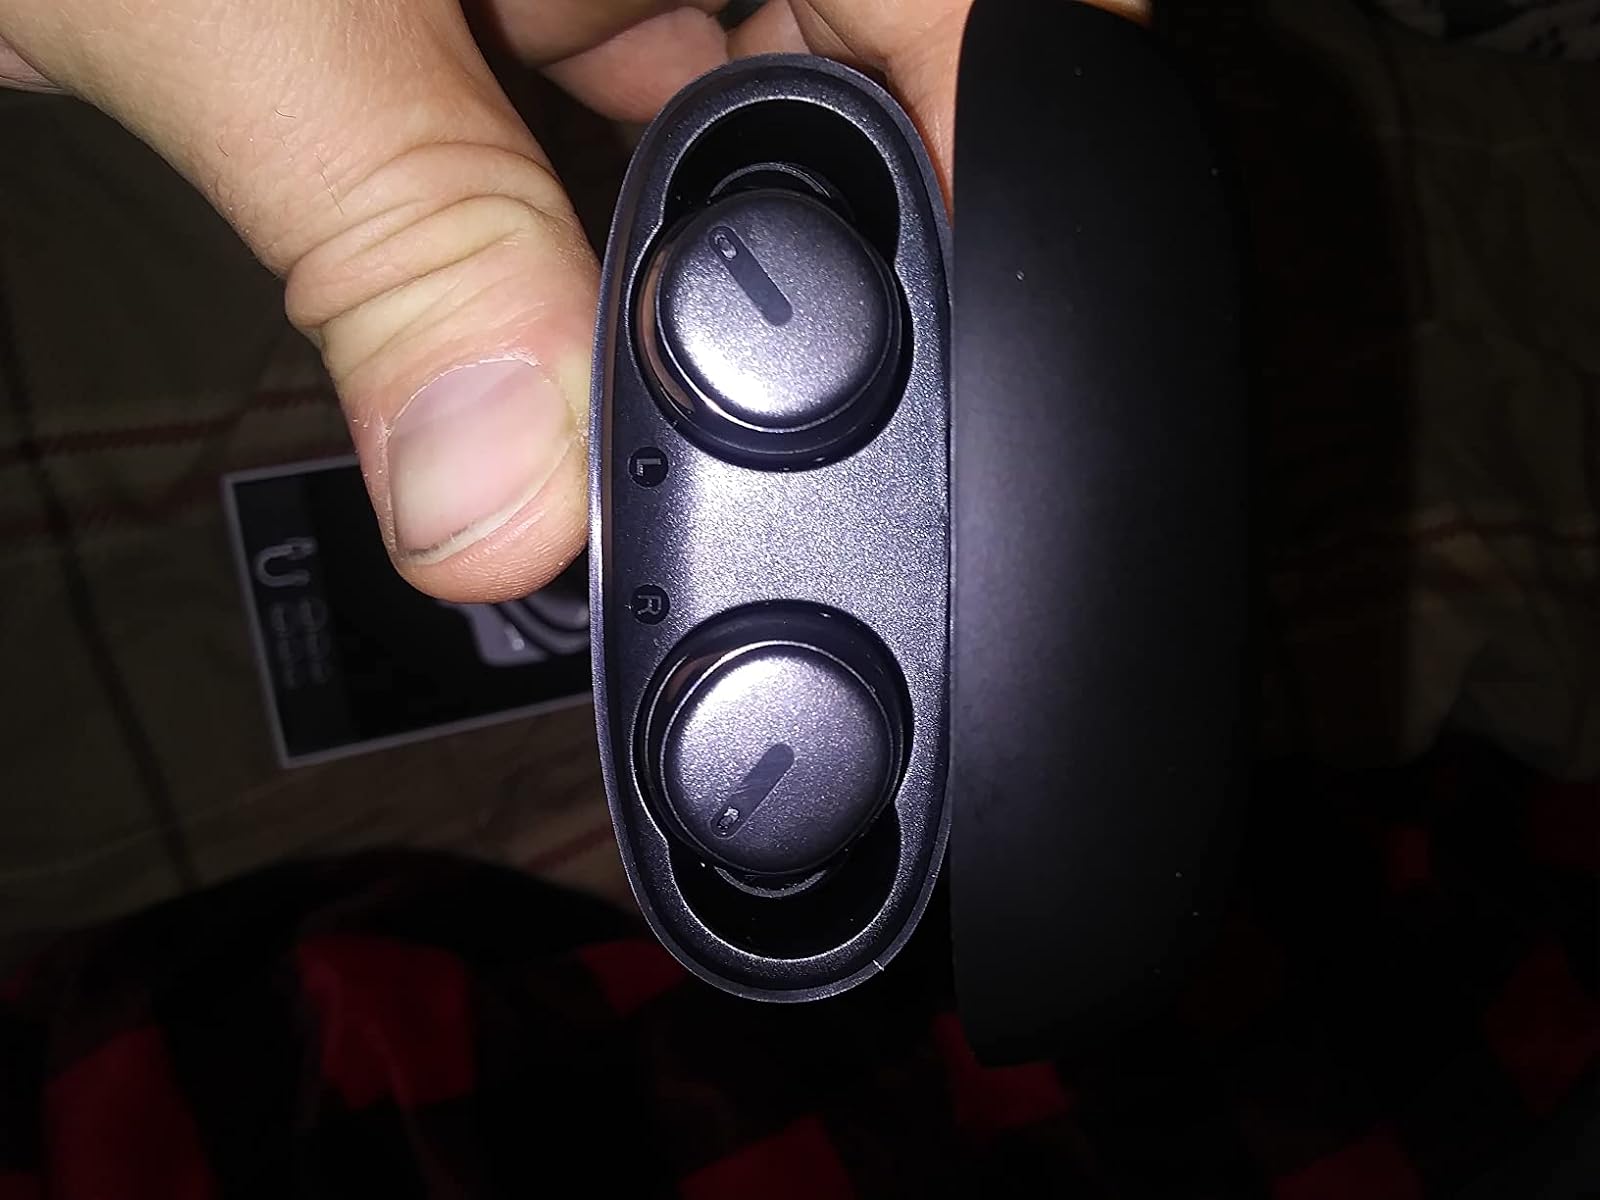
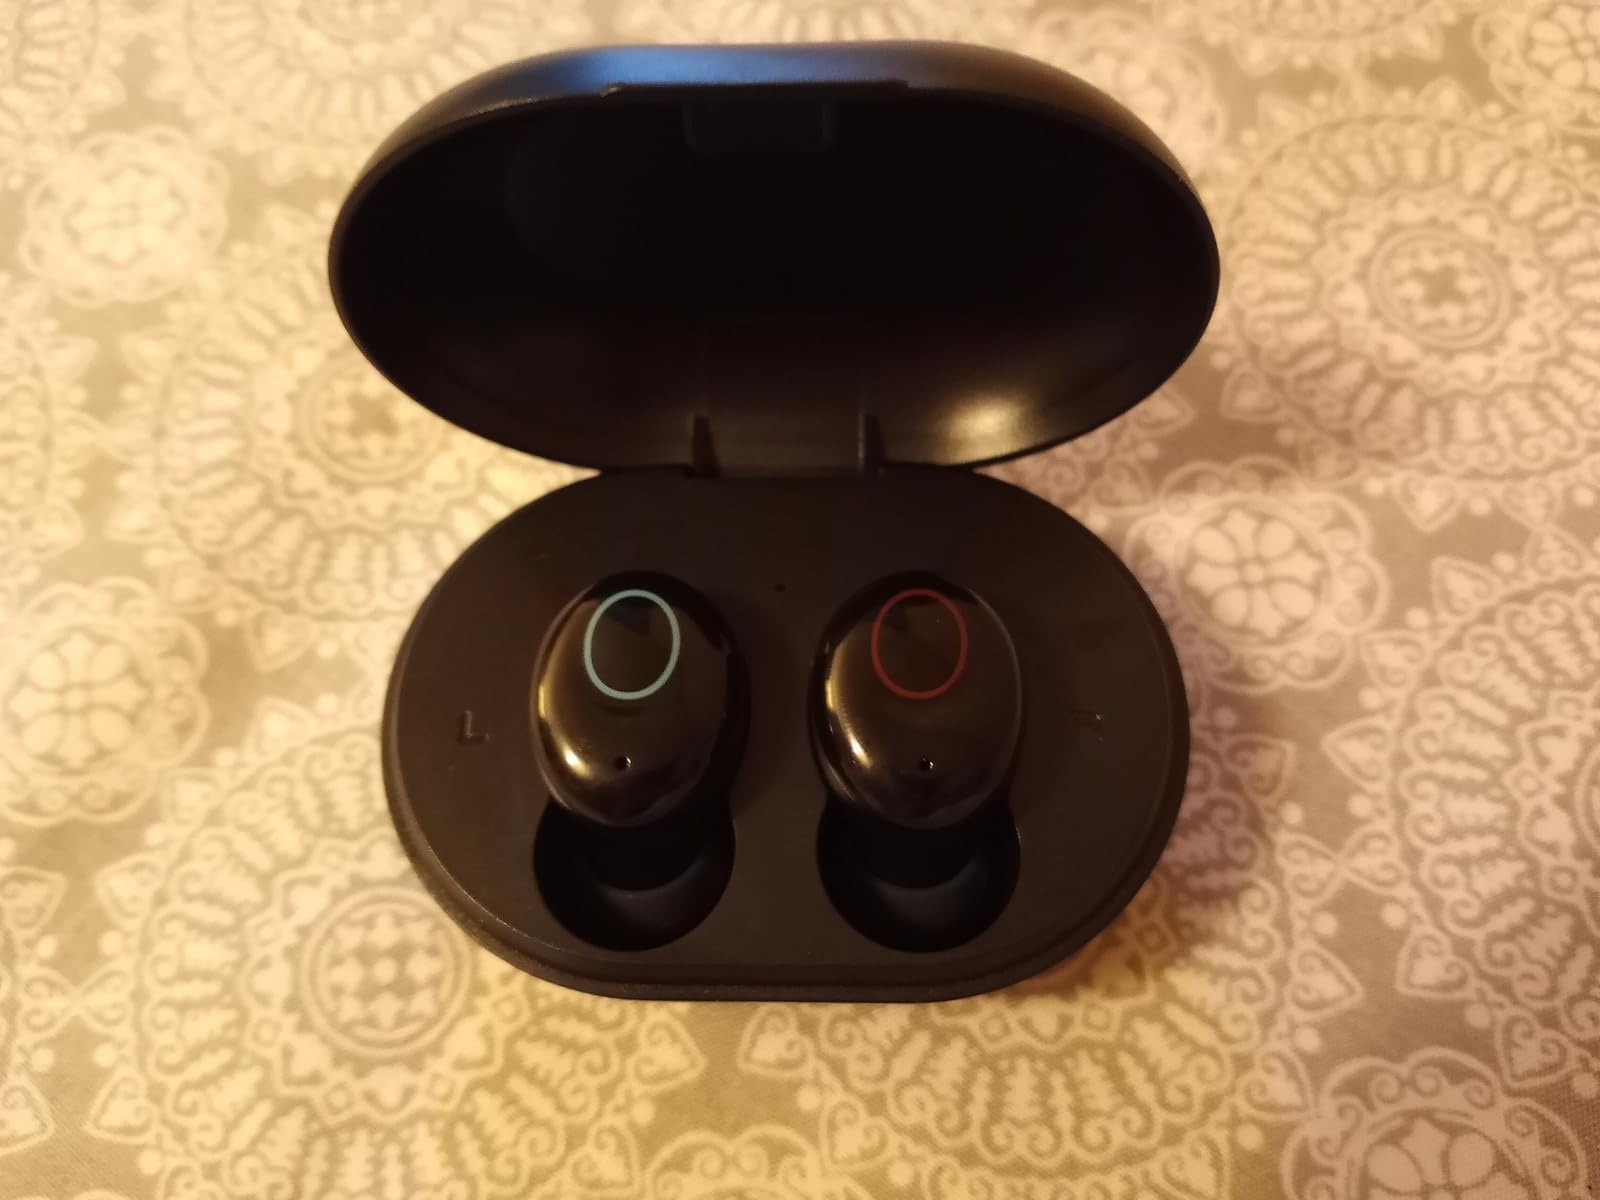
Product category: earbuds
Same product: no